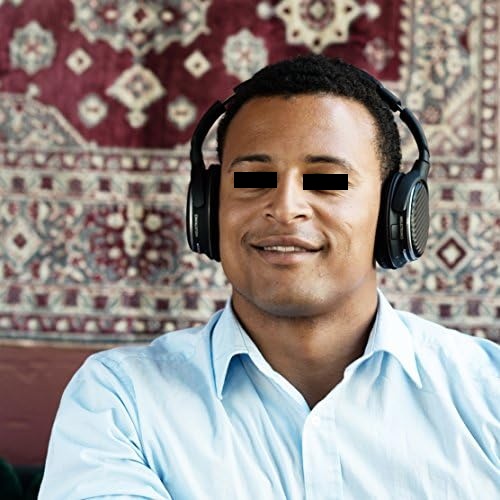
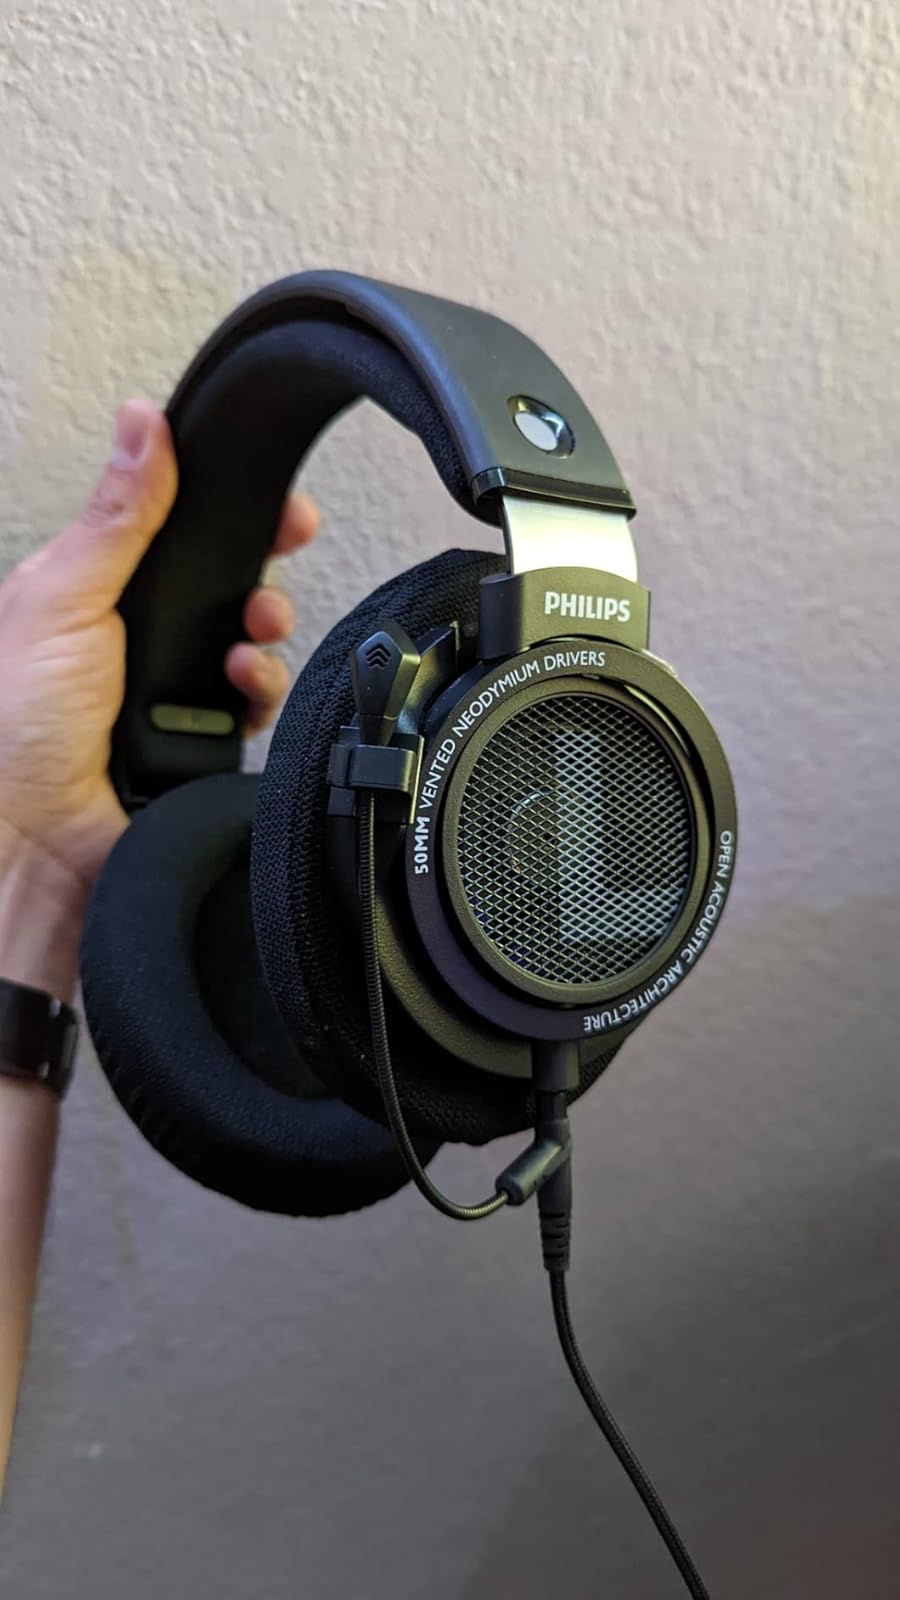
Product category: headphones
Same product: no